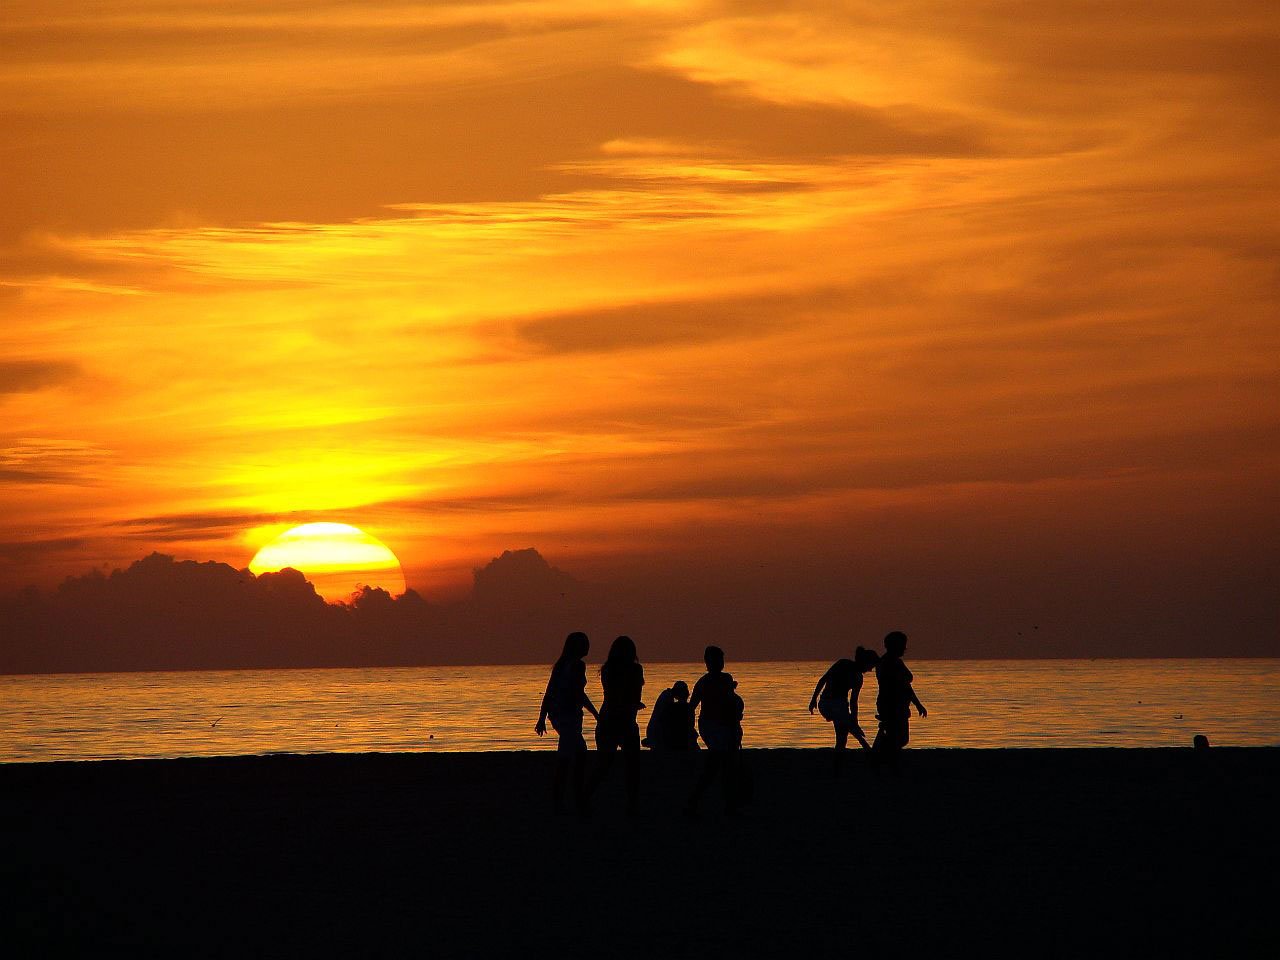
beach, sea, coast, water, ocean, horizon, bird, light, people, sun, sunrise, sunset, morning, dawn, dusk, evening, clouds, afterglow